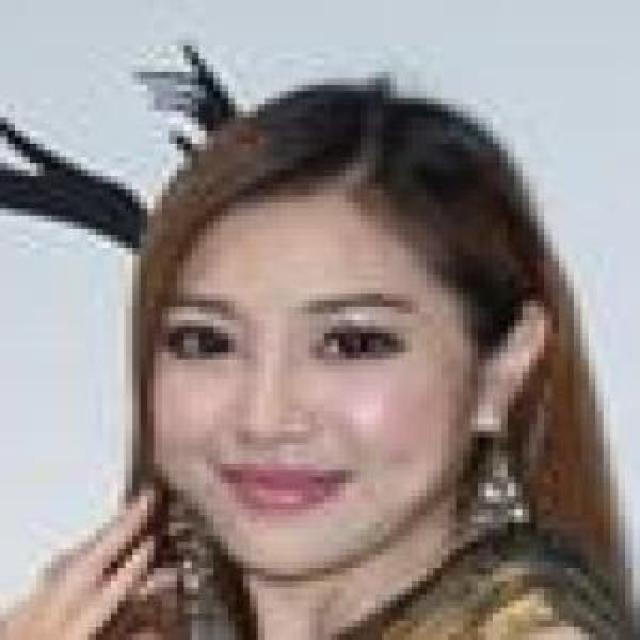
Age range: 21-44